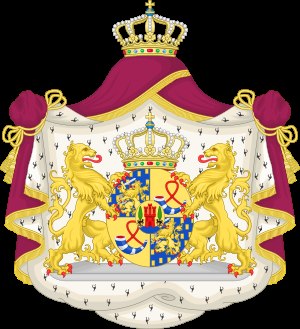
Máxima af Nederlandene / Titel, prædikater og æresbevisninger
Våbenskjold
Dronning Máxima af Nederlandene er hustru til den hollandske konge, Willem-Alexander af Nederlandene.